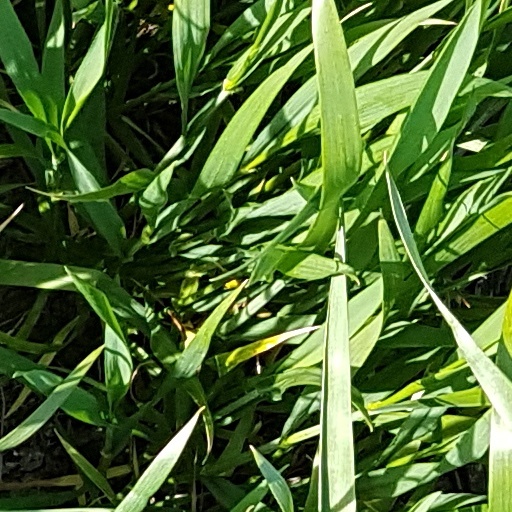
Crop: wheat